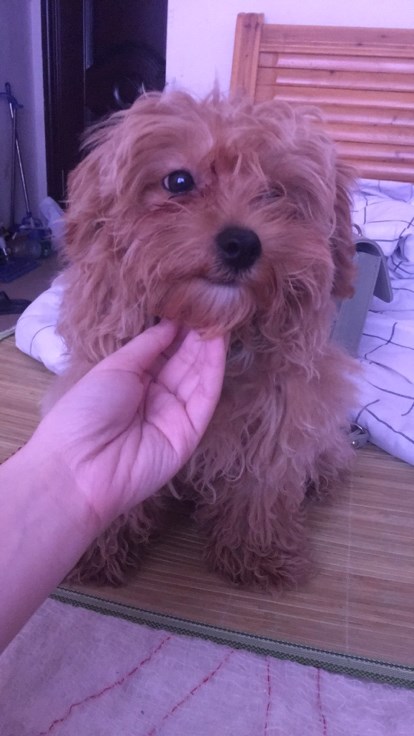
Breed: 7449-n000128-teddy